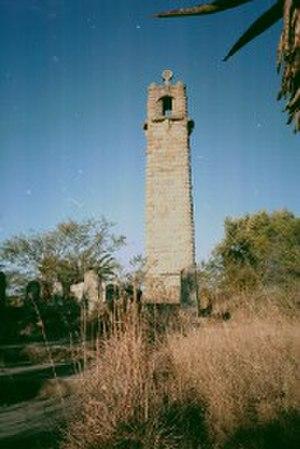
L'université de Fort Hare est une institution universitaire située en Afrique du Sud, dans la province du Cap-Oriental dans la ville d'Alice, à 50 km à l'ouest de King William's Town.